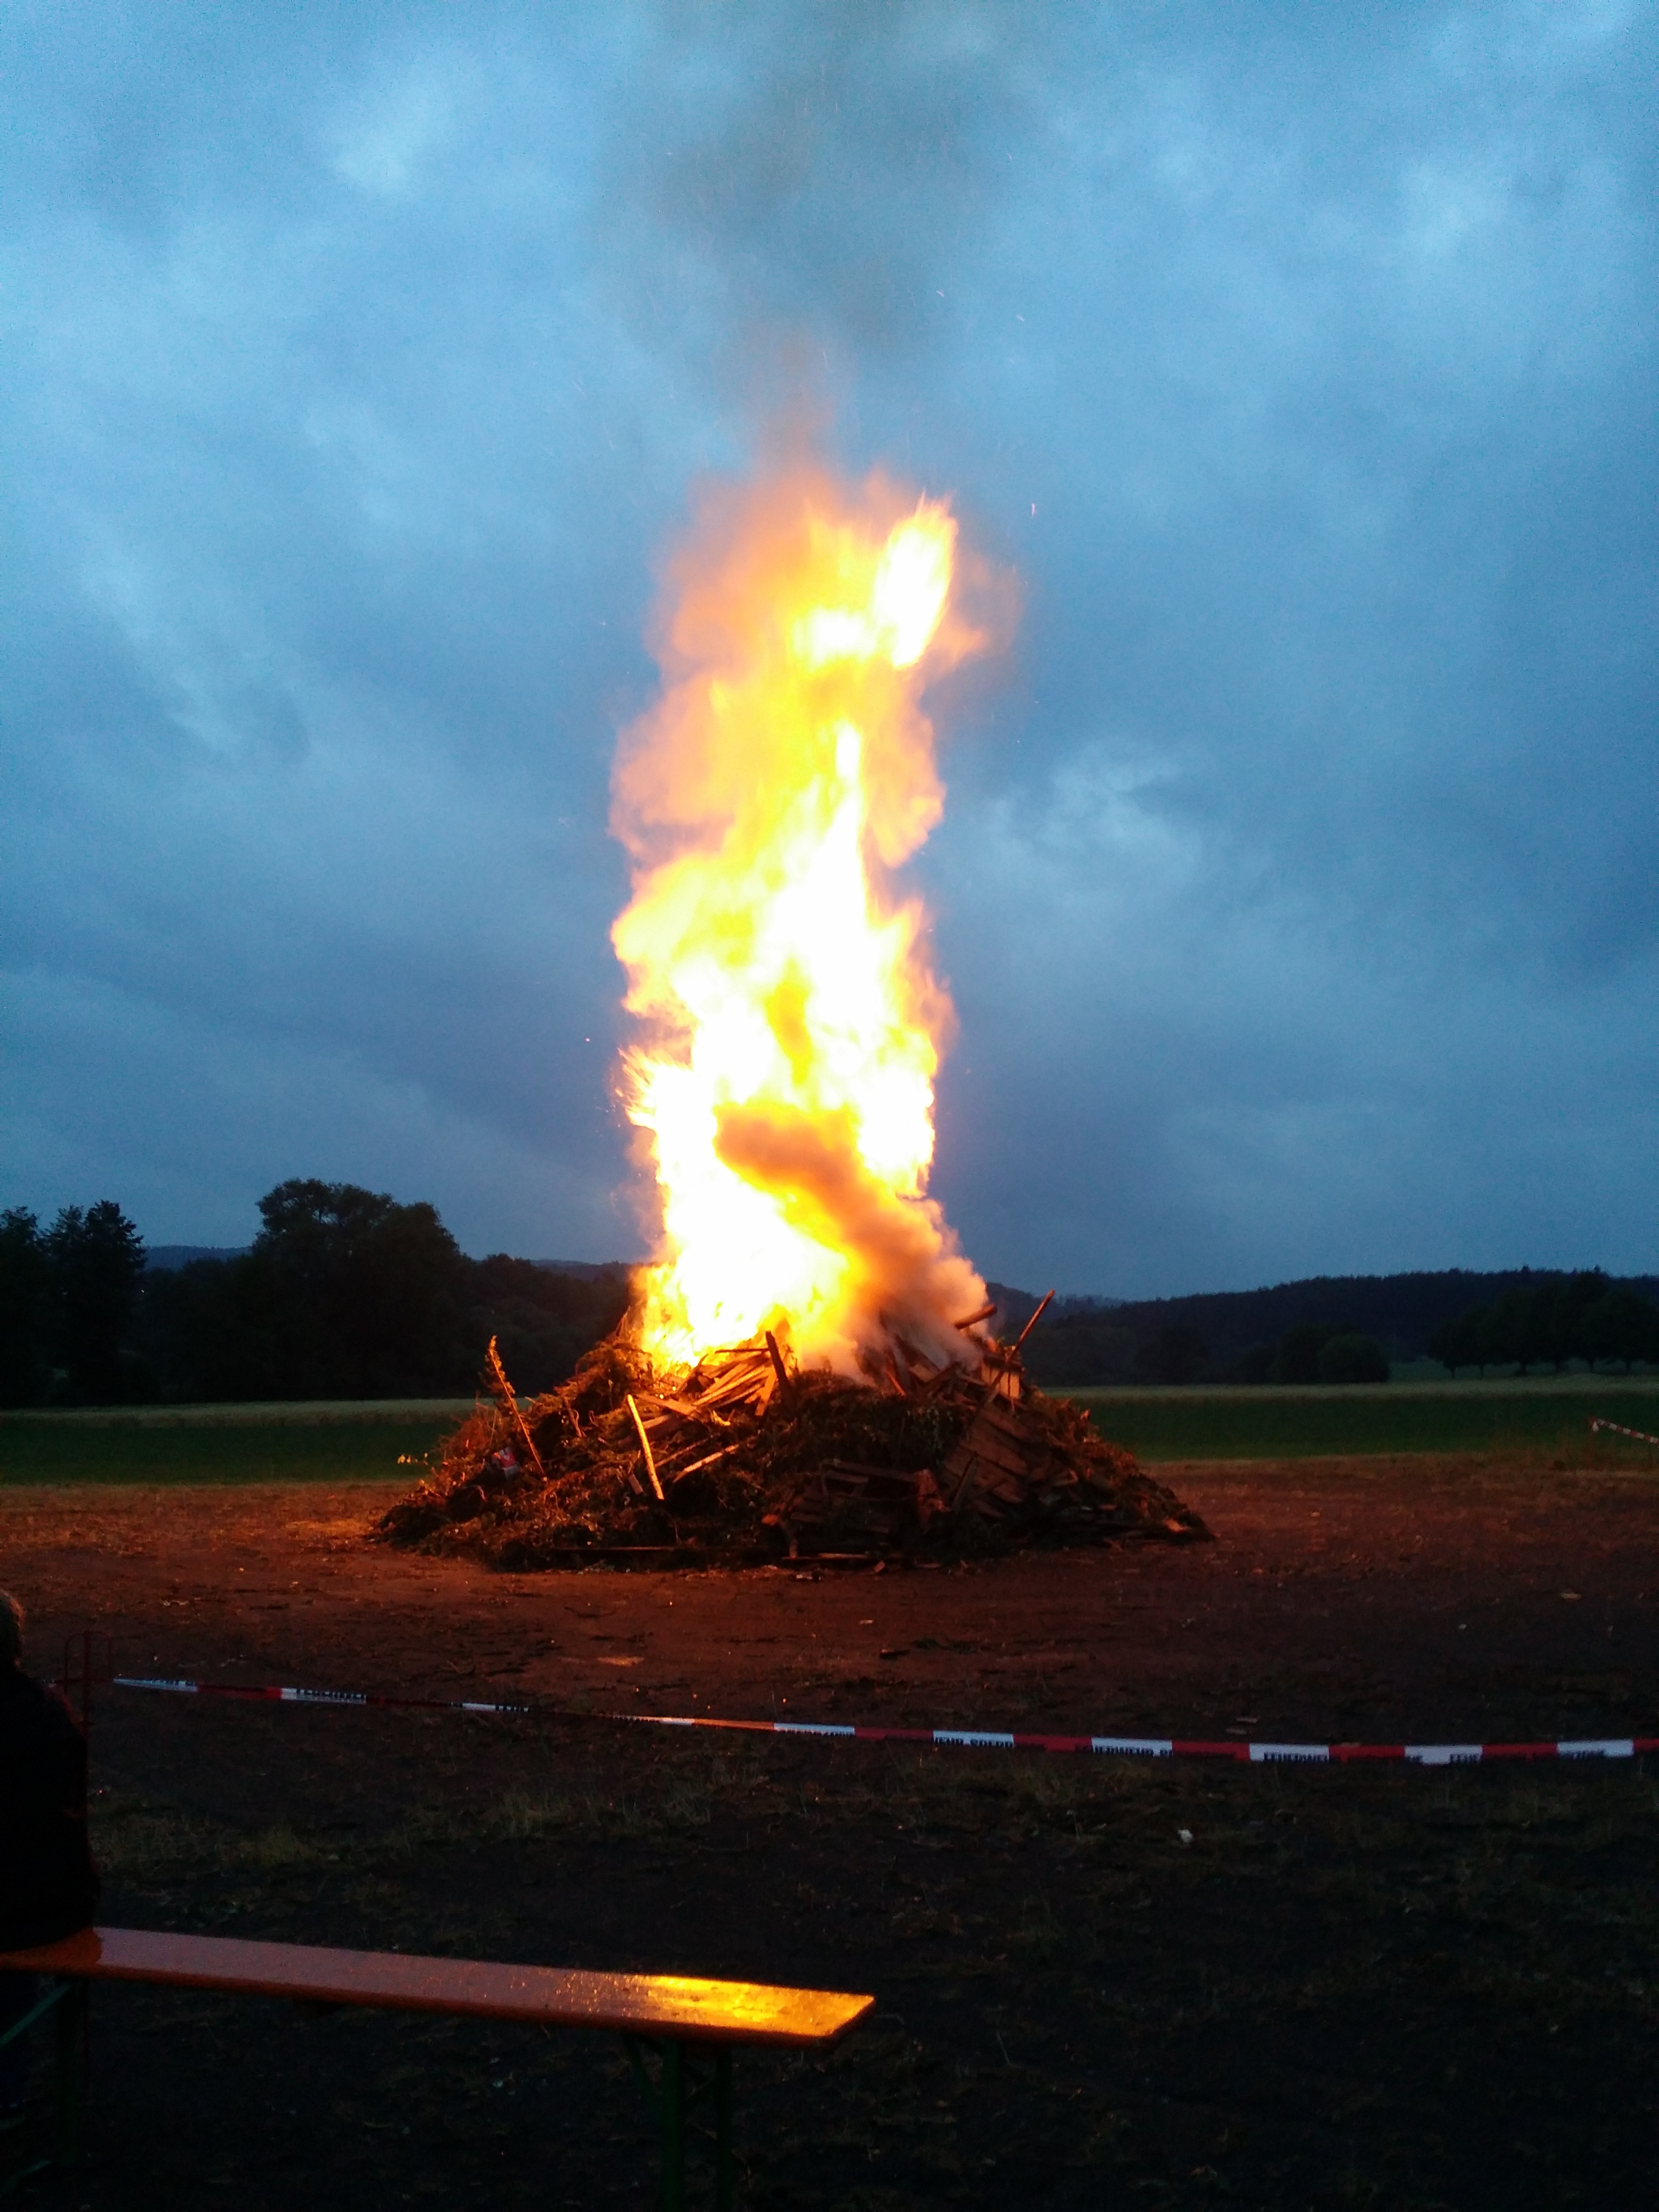
flame, fire, fireplace, wood pile, bonfire, heat, explosion, midsummer, wood fire, flame log fire, atmosphere of earth, sonnwendfest